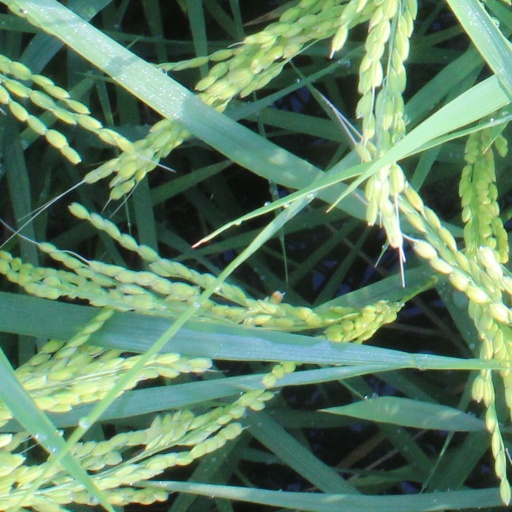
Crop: rice